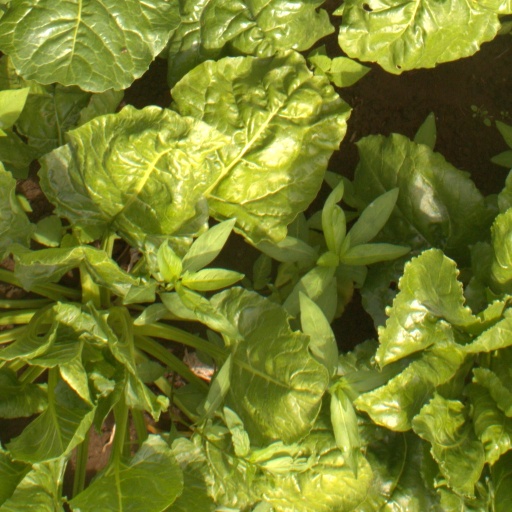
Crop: sugar beet